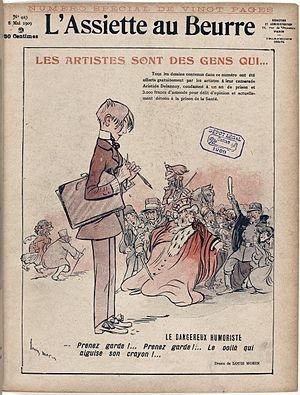
L’Assiette au beurre est un magazine satirique illustré français ayant paru de 1901 à 1936. La publication est hebdomadaire et continue jusqu'en 1912. Après une interruption, une deuxième série est publiée mensuellement de 1921 à 1925, puis décline et disparaît définitivement en 1936.